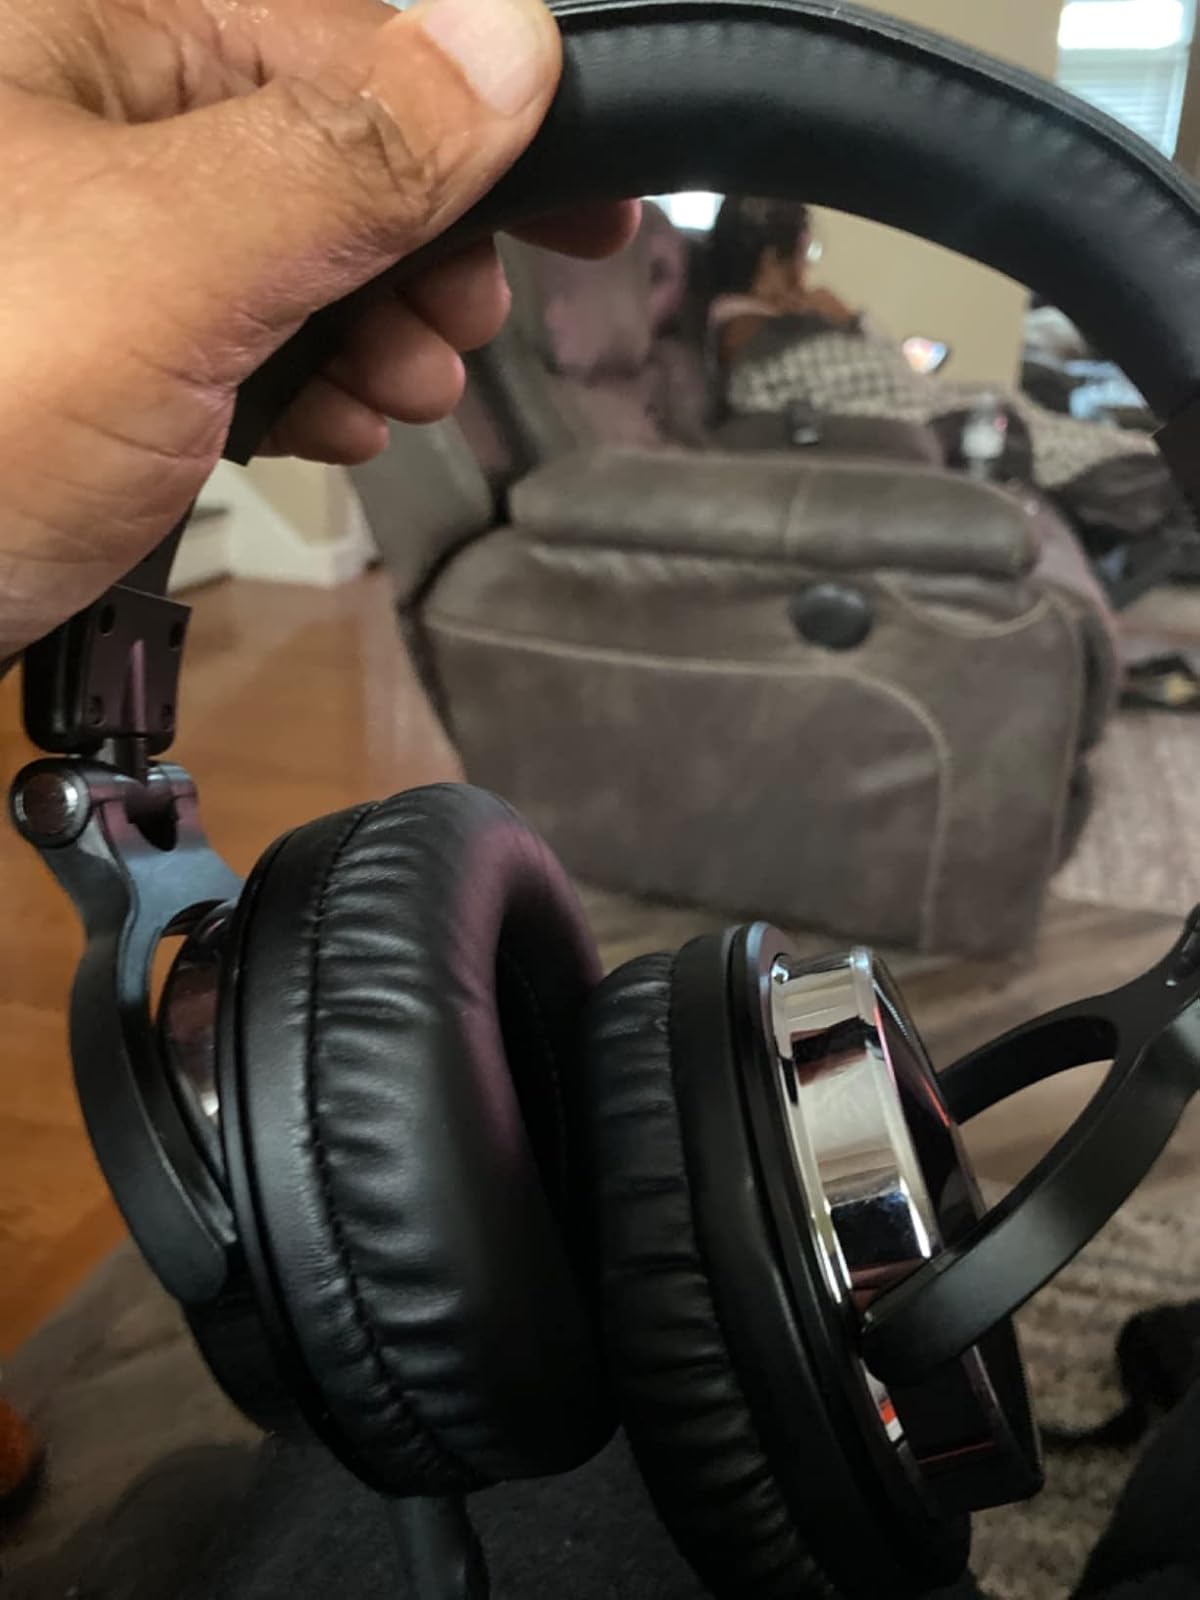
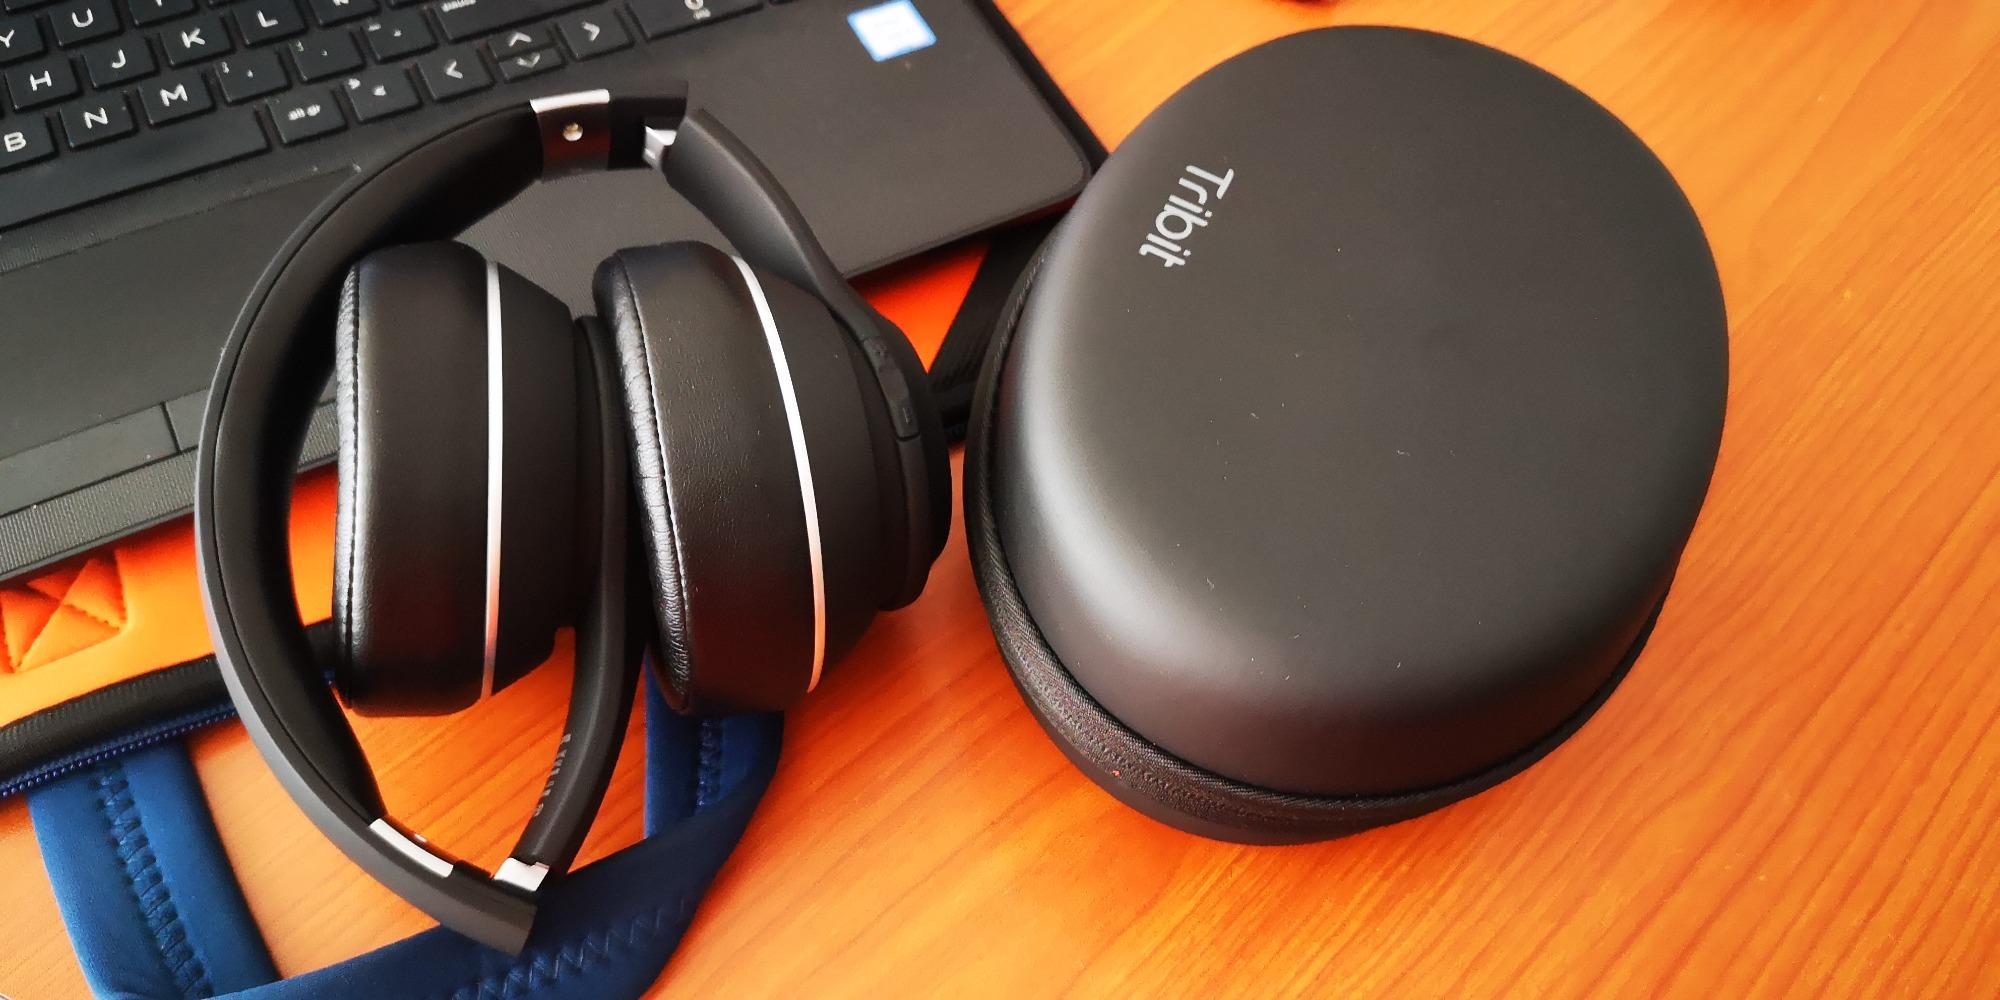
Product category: headphones
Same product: no